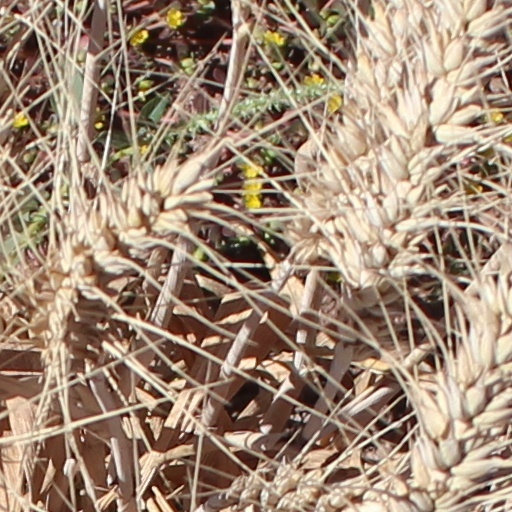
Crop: wheat